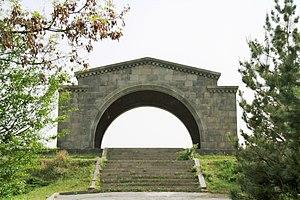
Yéghiché Tcharents, né Soghomonian, le 13 mars 1897 à Kars et assassiné le 27 novembre 1937 à Erevan, est un poète arménien. Poète décapité dans sa patrie amputée, mort à 40 ans, le poète du Pays Naïri est considéré comme le père de la littérature de l'Arménie moderne.